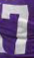
Number: 7